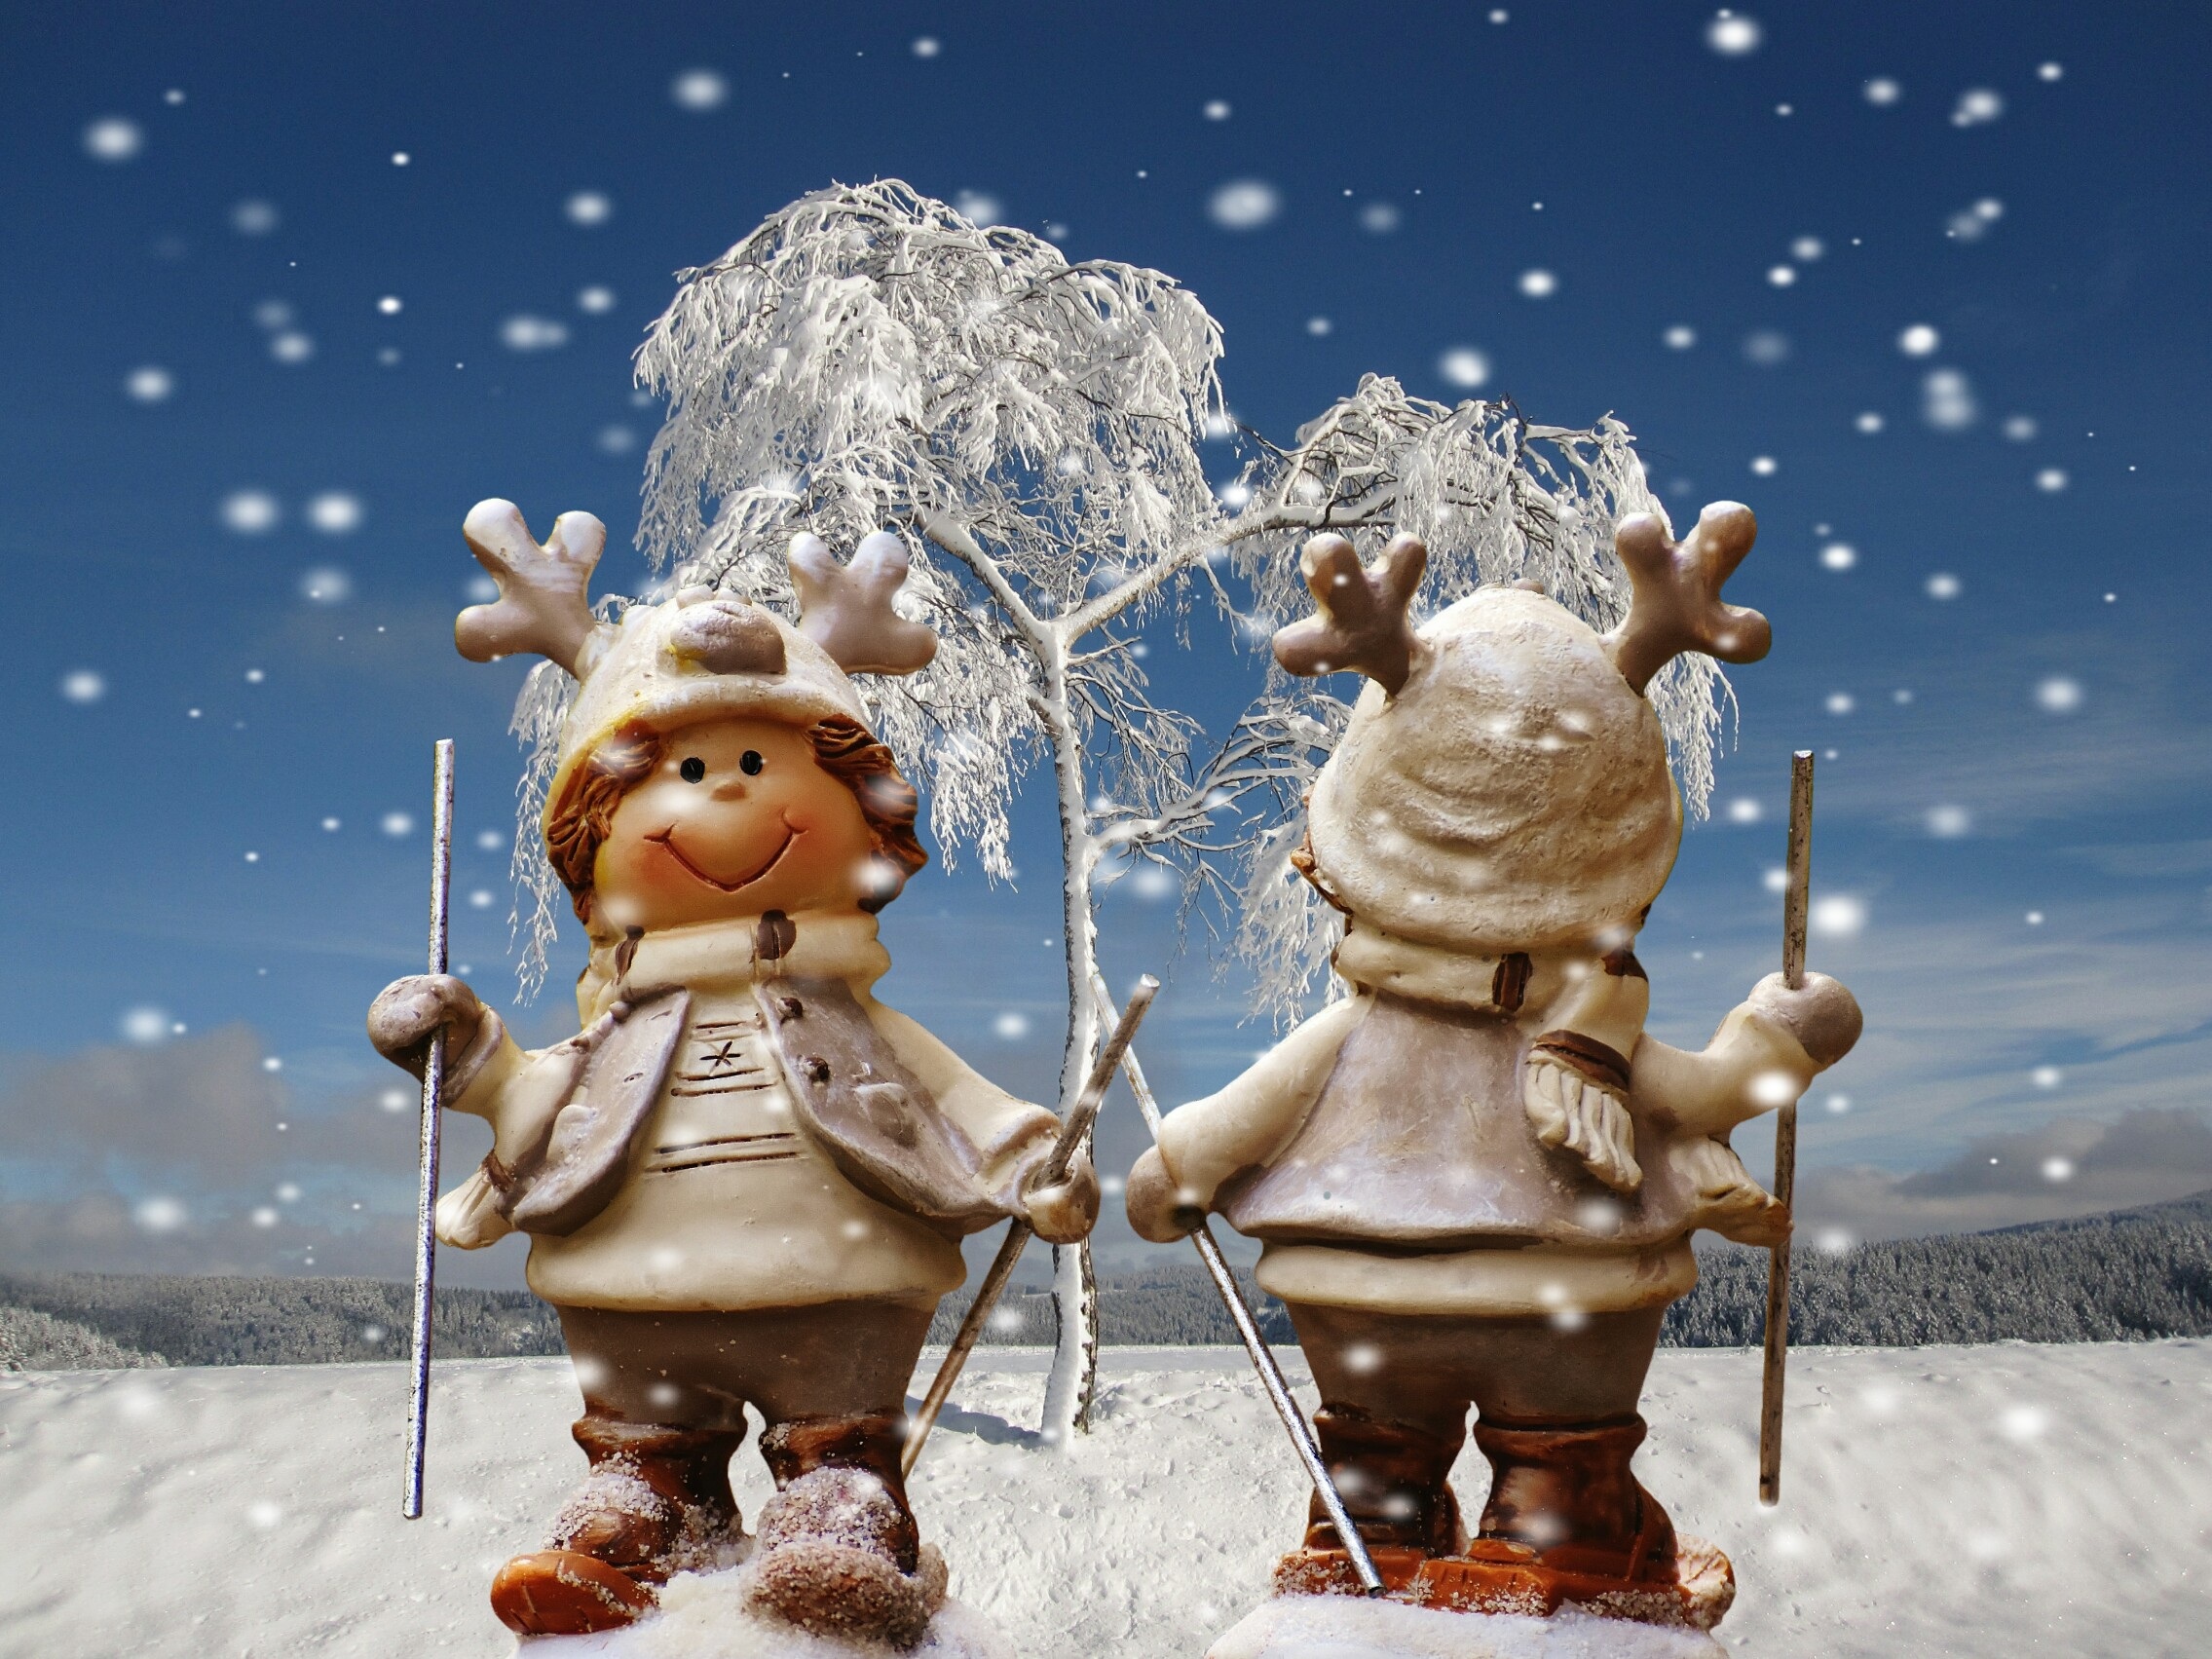
snow, winter, animal, statue, decoration, christmas, toy, deco, advent, christmas decoration, christmas time, figure, contemplative, ski, reindeer, funny, decorated, figures, december, mythology